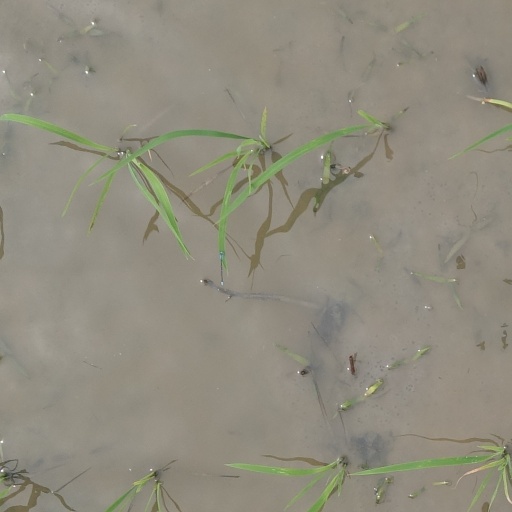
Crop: rice